Mahindra Renault

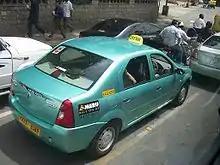
Taxi Version of Renault Logan in Bangalore.

The Renault Logan was launched 2007 and became the Mahindra Verito after the ending of the joint venture in 2010.